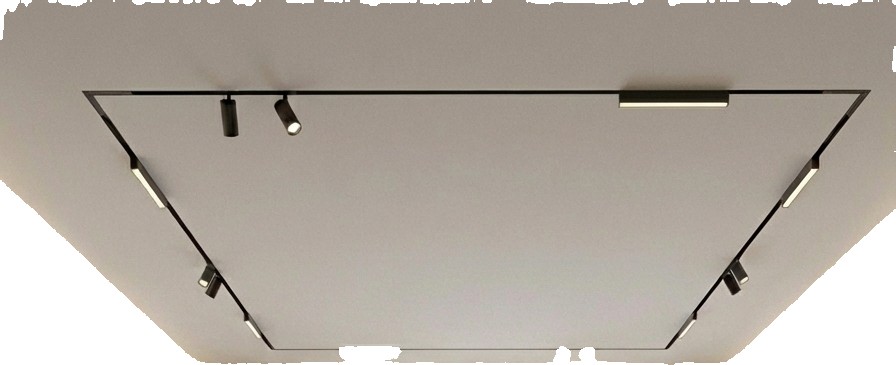
Surface category: ceiling